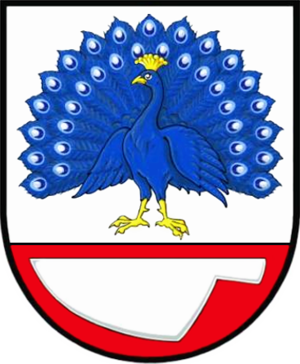
Bedihošť est une commune du district de Prostějov, dans la région d'Olomouc, en République tchèque. Sa population s'élevait à 1 067 habitants en 2018.